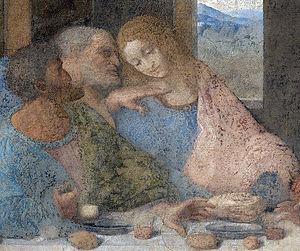
La Cène de Léonard de Vinci est une peinture murale à la détrempe de 460 × 880 cm, réalisée de 1495 à 1498 pour le réfectoire du couvent dominicain de Santa Maria delle Grazie à Milan.